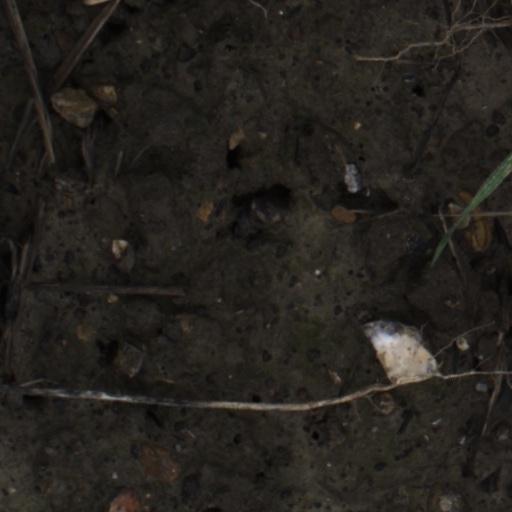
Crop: wheat